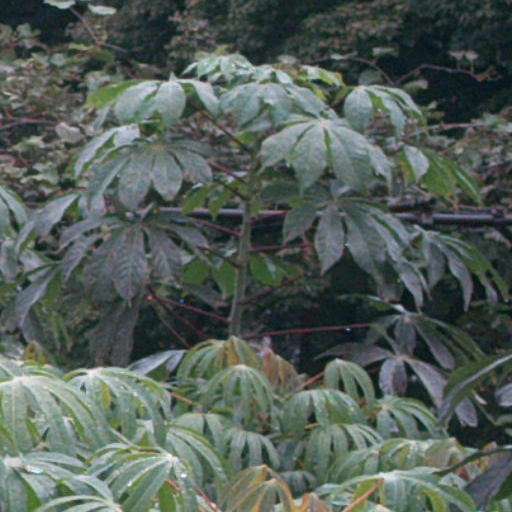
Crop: cassava